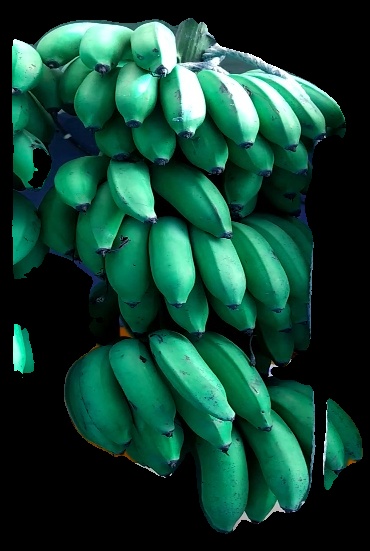
Variety: rasbale
Grade: grade2